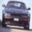
Label: automobile